Gretchen Bleiler

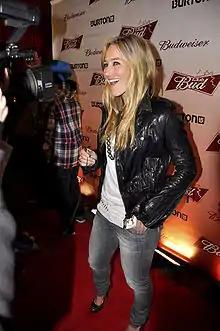

Gretchen Elisabeth Bleiler (born April 10, 1981) is an American former professional halfpipe snowboarder. She won a silver medal at the 2006 Olympics.